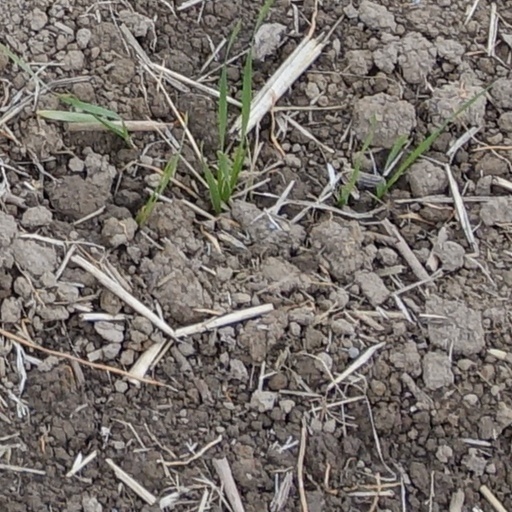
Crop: wheat